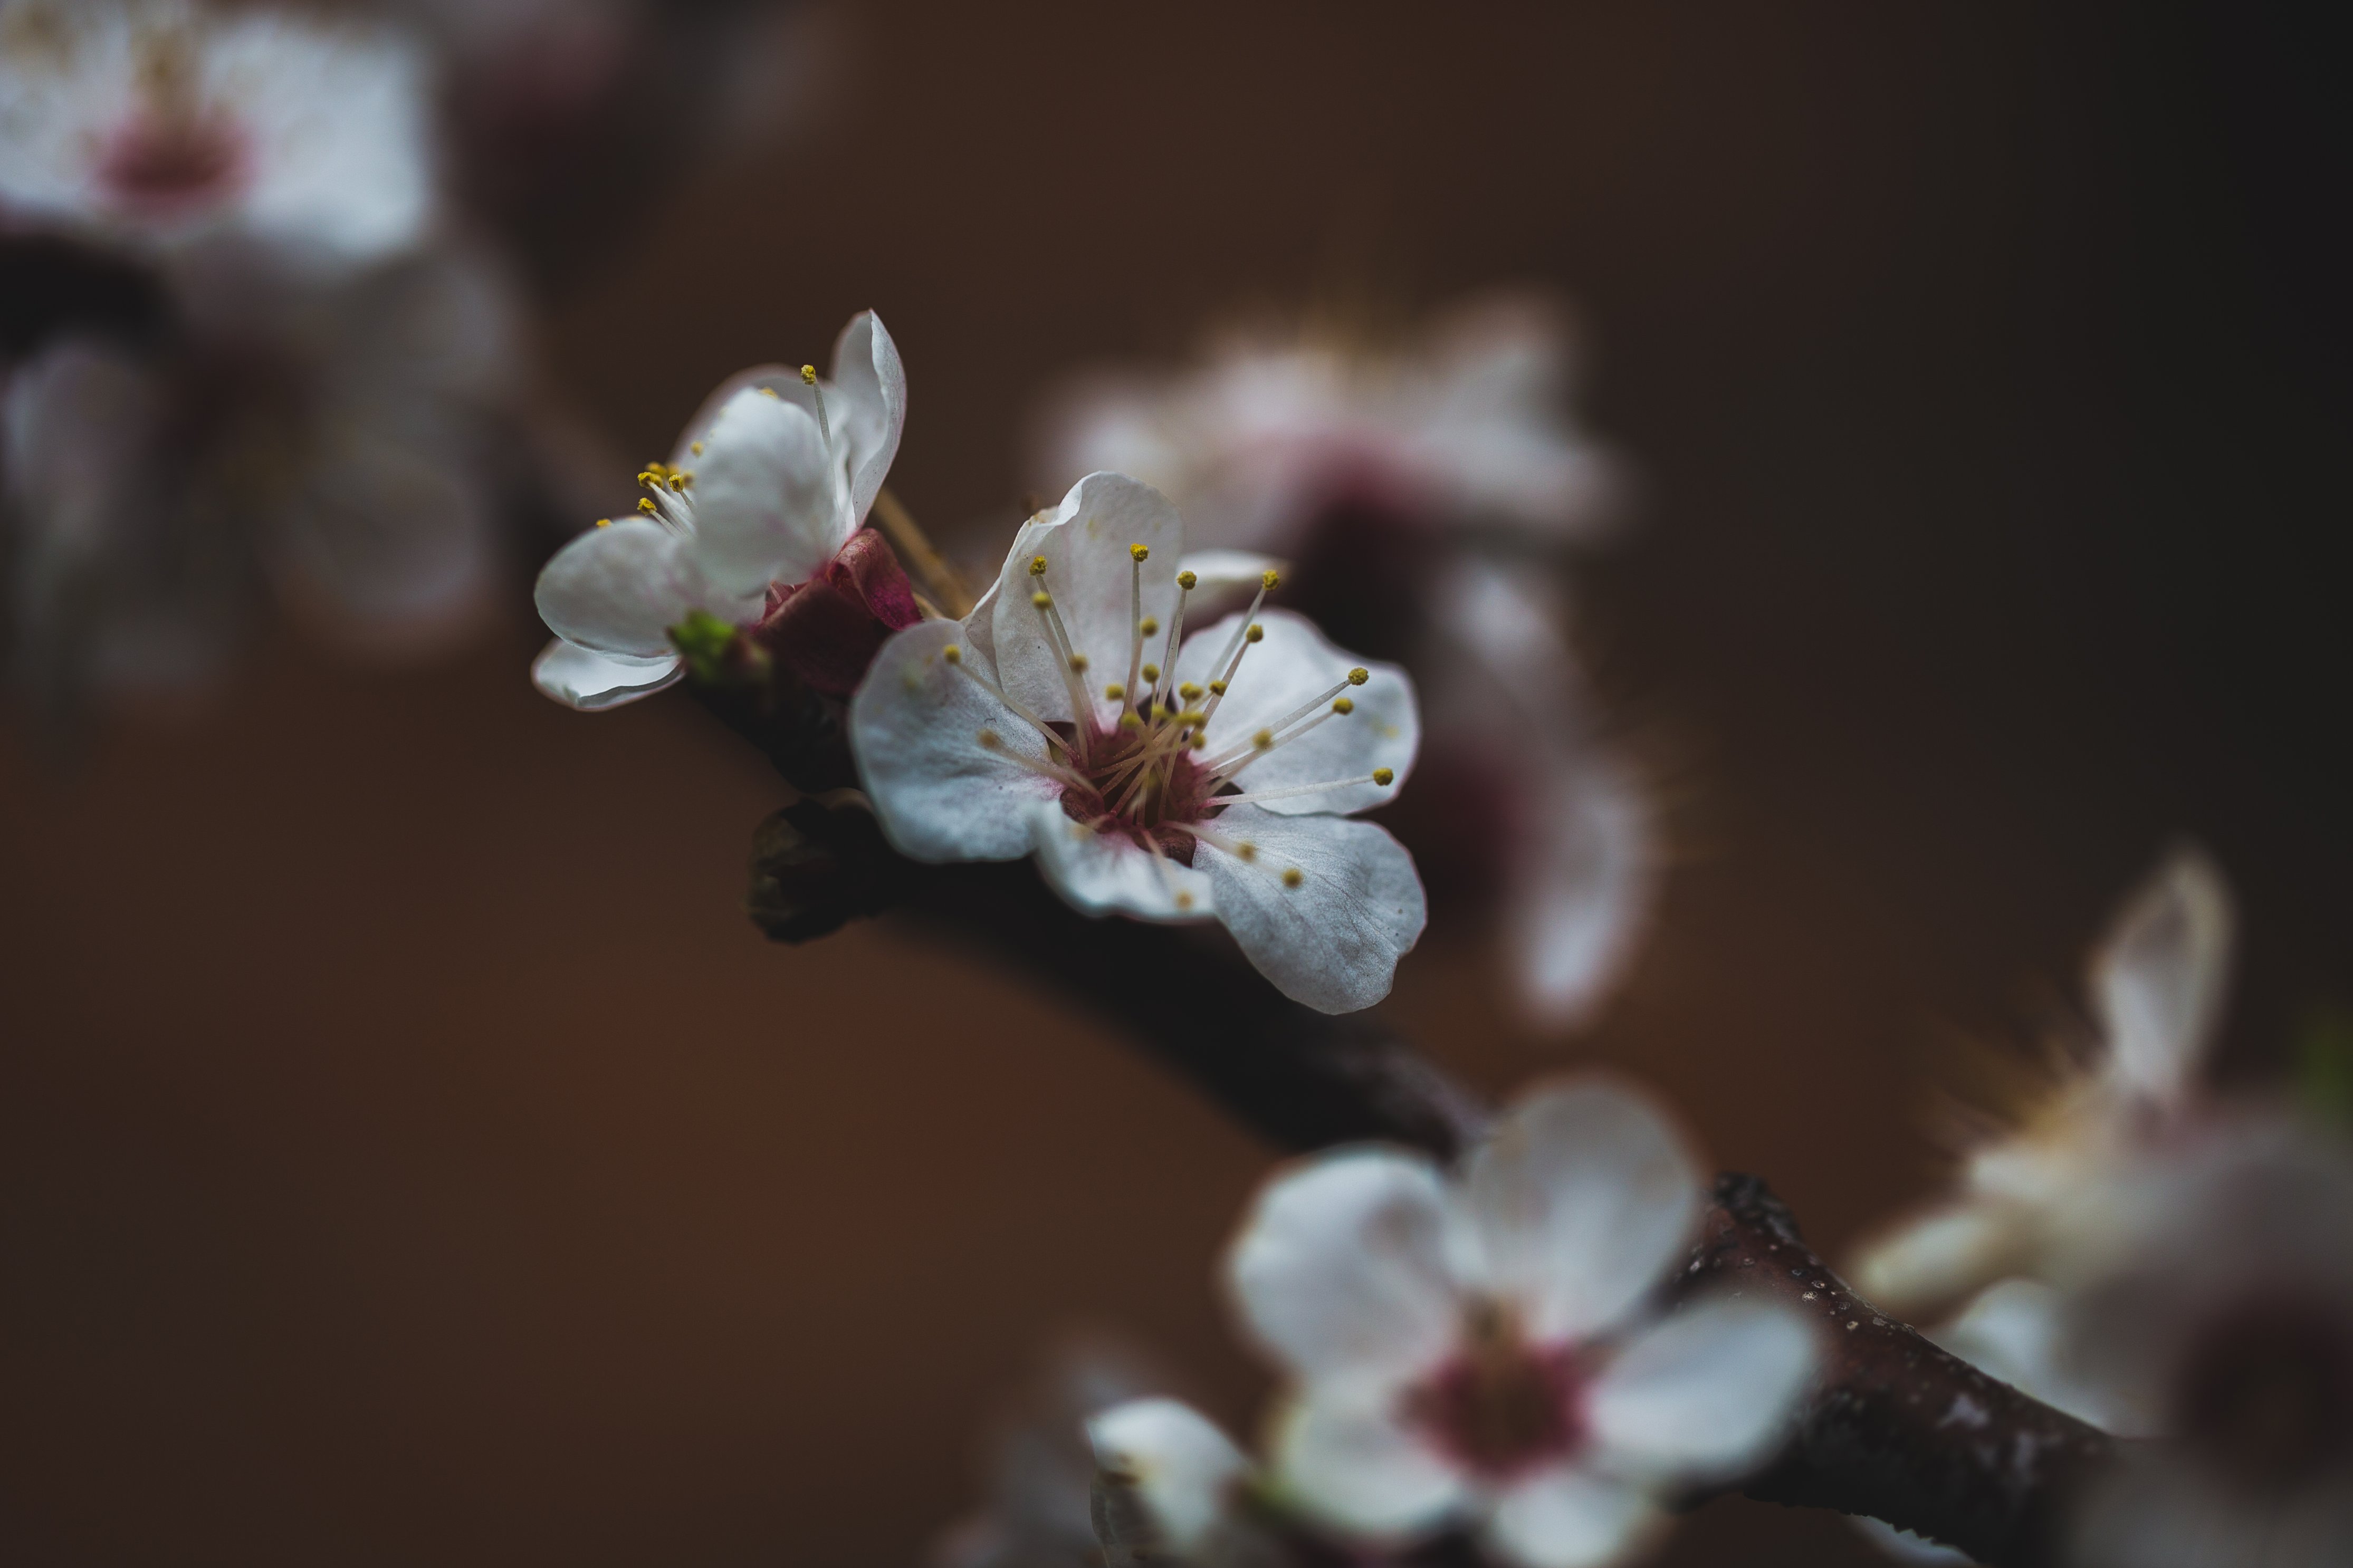
flower, plant, petal, branch, twig, flowering plant, natural landscape, terrestrial plant, blossom, cherry blossom, close up, macro photography, pollen, wildflower, plant stem, still life photography, prunus, bud, Pedicel